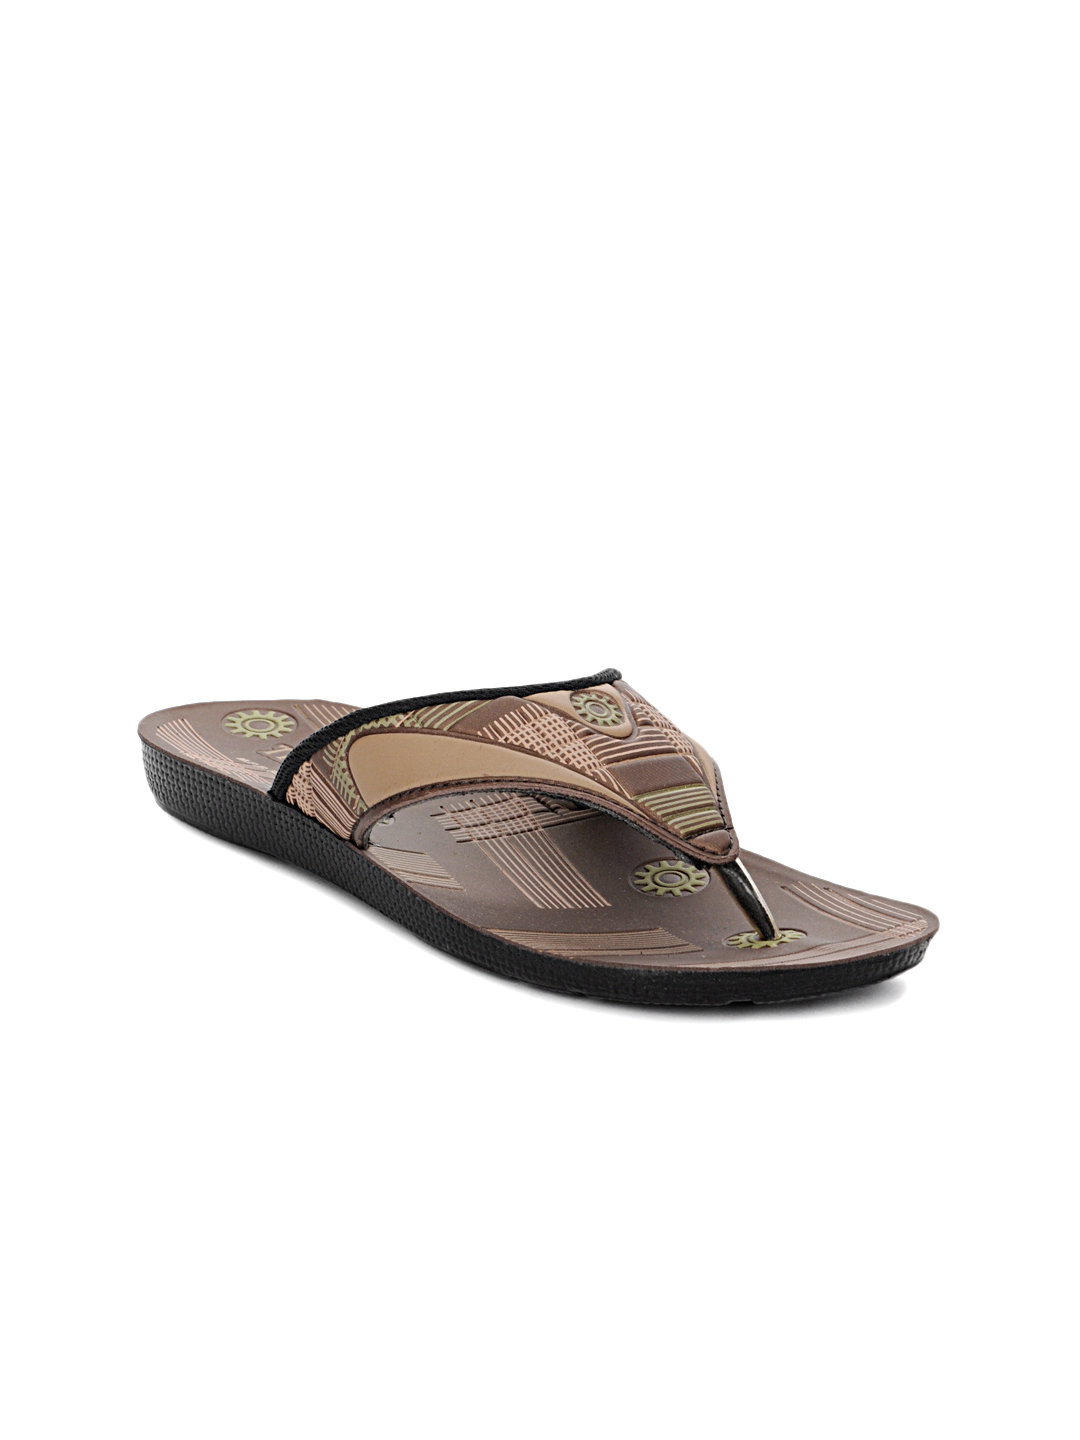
Tiptopp Women Brown Sandals
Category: Footwear / Shoes / Flats
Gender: Women
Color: Brown
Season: Summer 2012
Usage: Casual